Lega Nord

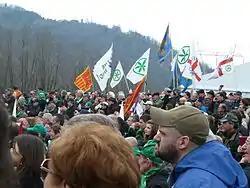
Traditional rally of Lega Nord in Pontida, 2013

The party takes a tough stance on crime, illegal immigration, especially from Muslim countries, and terrorism. It supports the promotion of immigration from non-Muslim countries in order to protect the "Christian identity" of Italy and Europe, which according to party officials should be based on "Judeo-Christian heritage". The party has been labeled as "nationalist", "xenophobic" and "anti-immigration". In 1992, the League was compared by "Le Nouvel Observateur" to some national populist parties of the European far-right, including France's National Front, the Freedom Party of Austria and the Vlaams Blok, claiming that "the League rejects any association with neo-fascists but plays on themes of xenophobia regionalism and trivial racism".